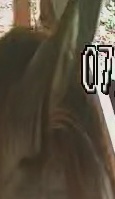
Face region: ears (position_of_ears)
Pain indicator: not_present